The Gondoliers

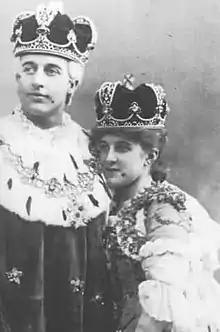
Brownlow and Moore as Luiz and Casilda

The Grand Inquisitor arrives at the ball to find that the Republican gondoliers have promoted everyone to the nobility. He explains that there must be a distinction between commoners and those of rank, warning that "when "everyone" is somebody, then no-one's "anybody"". He then breaks the news that one of the gondoliers had married Casilda when a baby and therefore is an unintentional bigamist. The gondoliers attempt to console their wives, who are distraught to discover that neither one will be queen, and that one married someone who is already married.